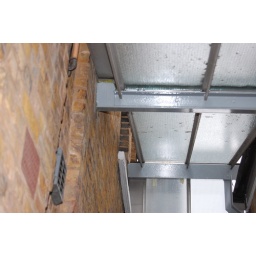
Heavy rain on 25 May resulted in glass roof leaking - missing flashing here